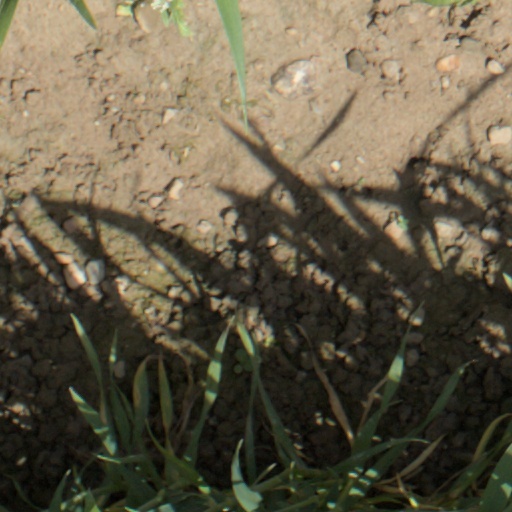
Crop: wheat